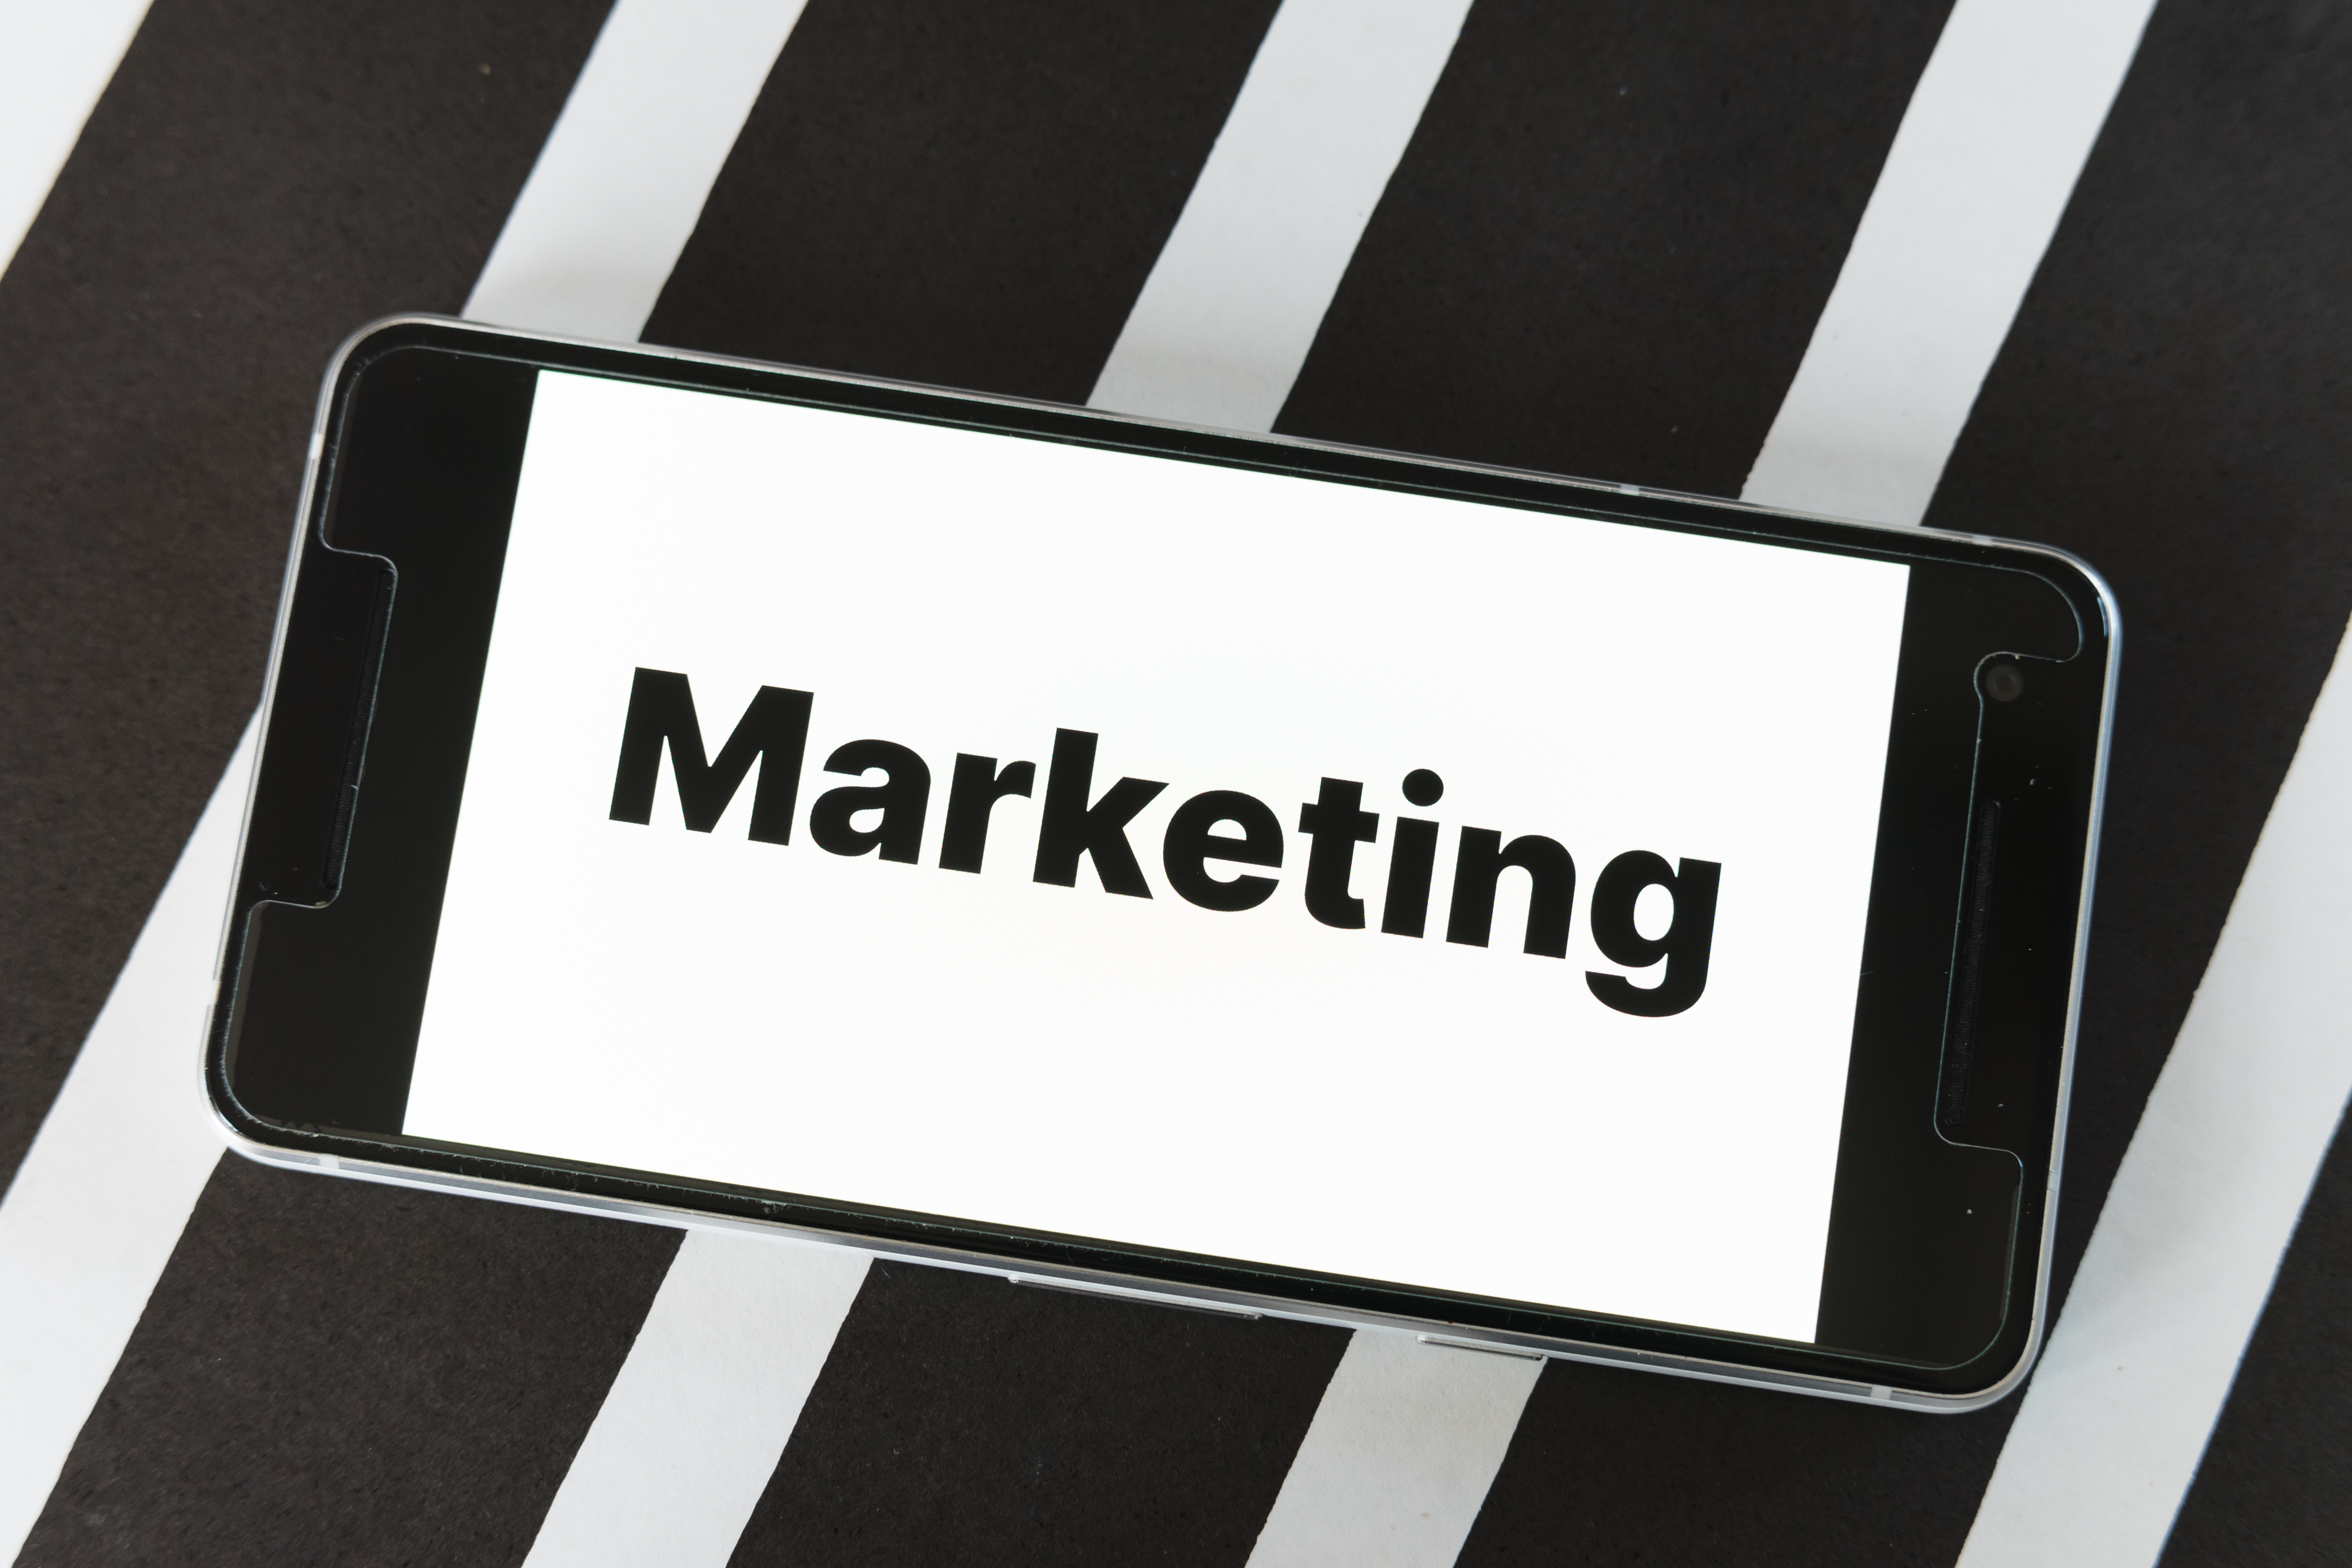
mockup, screen, smartphone, website, blog, word, marketing, spread, business, plan, analysis, strategy, digital, brainstorming, research, information, content, data, interaction, selling, online, market, internet, branding, seo, white, text, font, technology, black and white, electronic device, photography, logo, brand, style, games